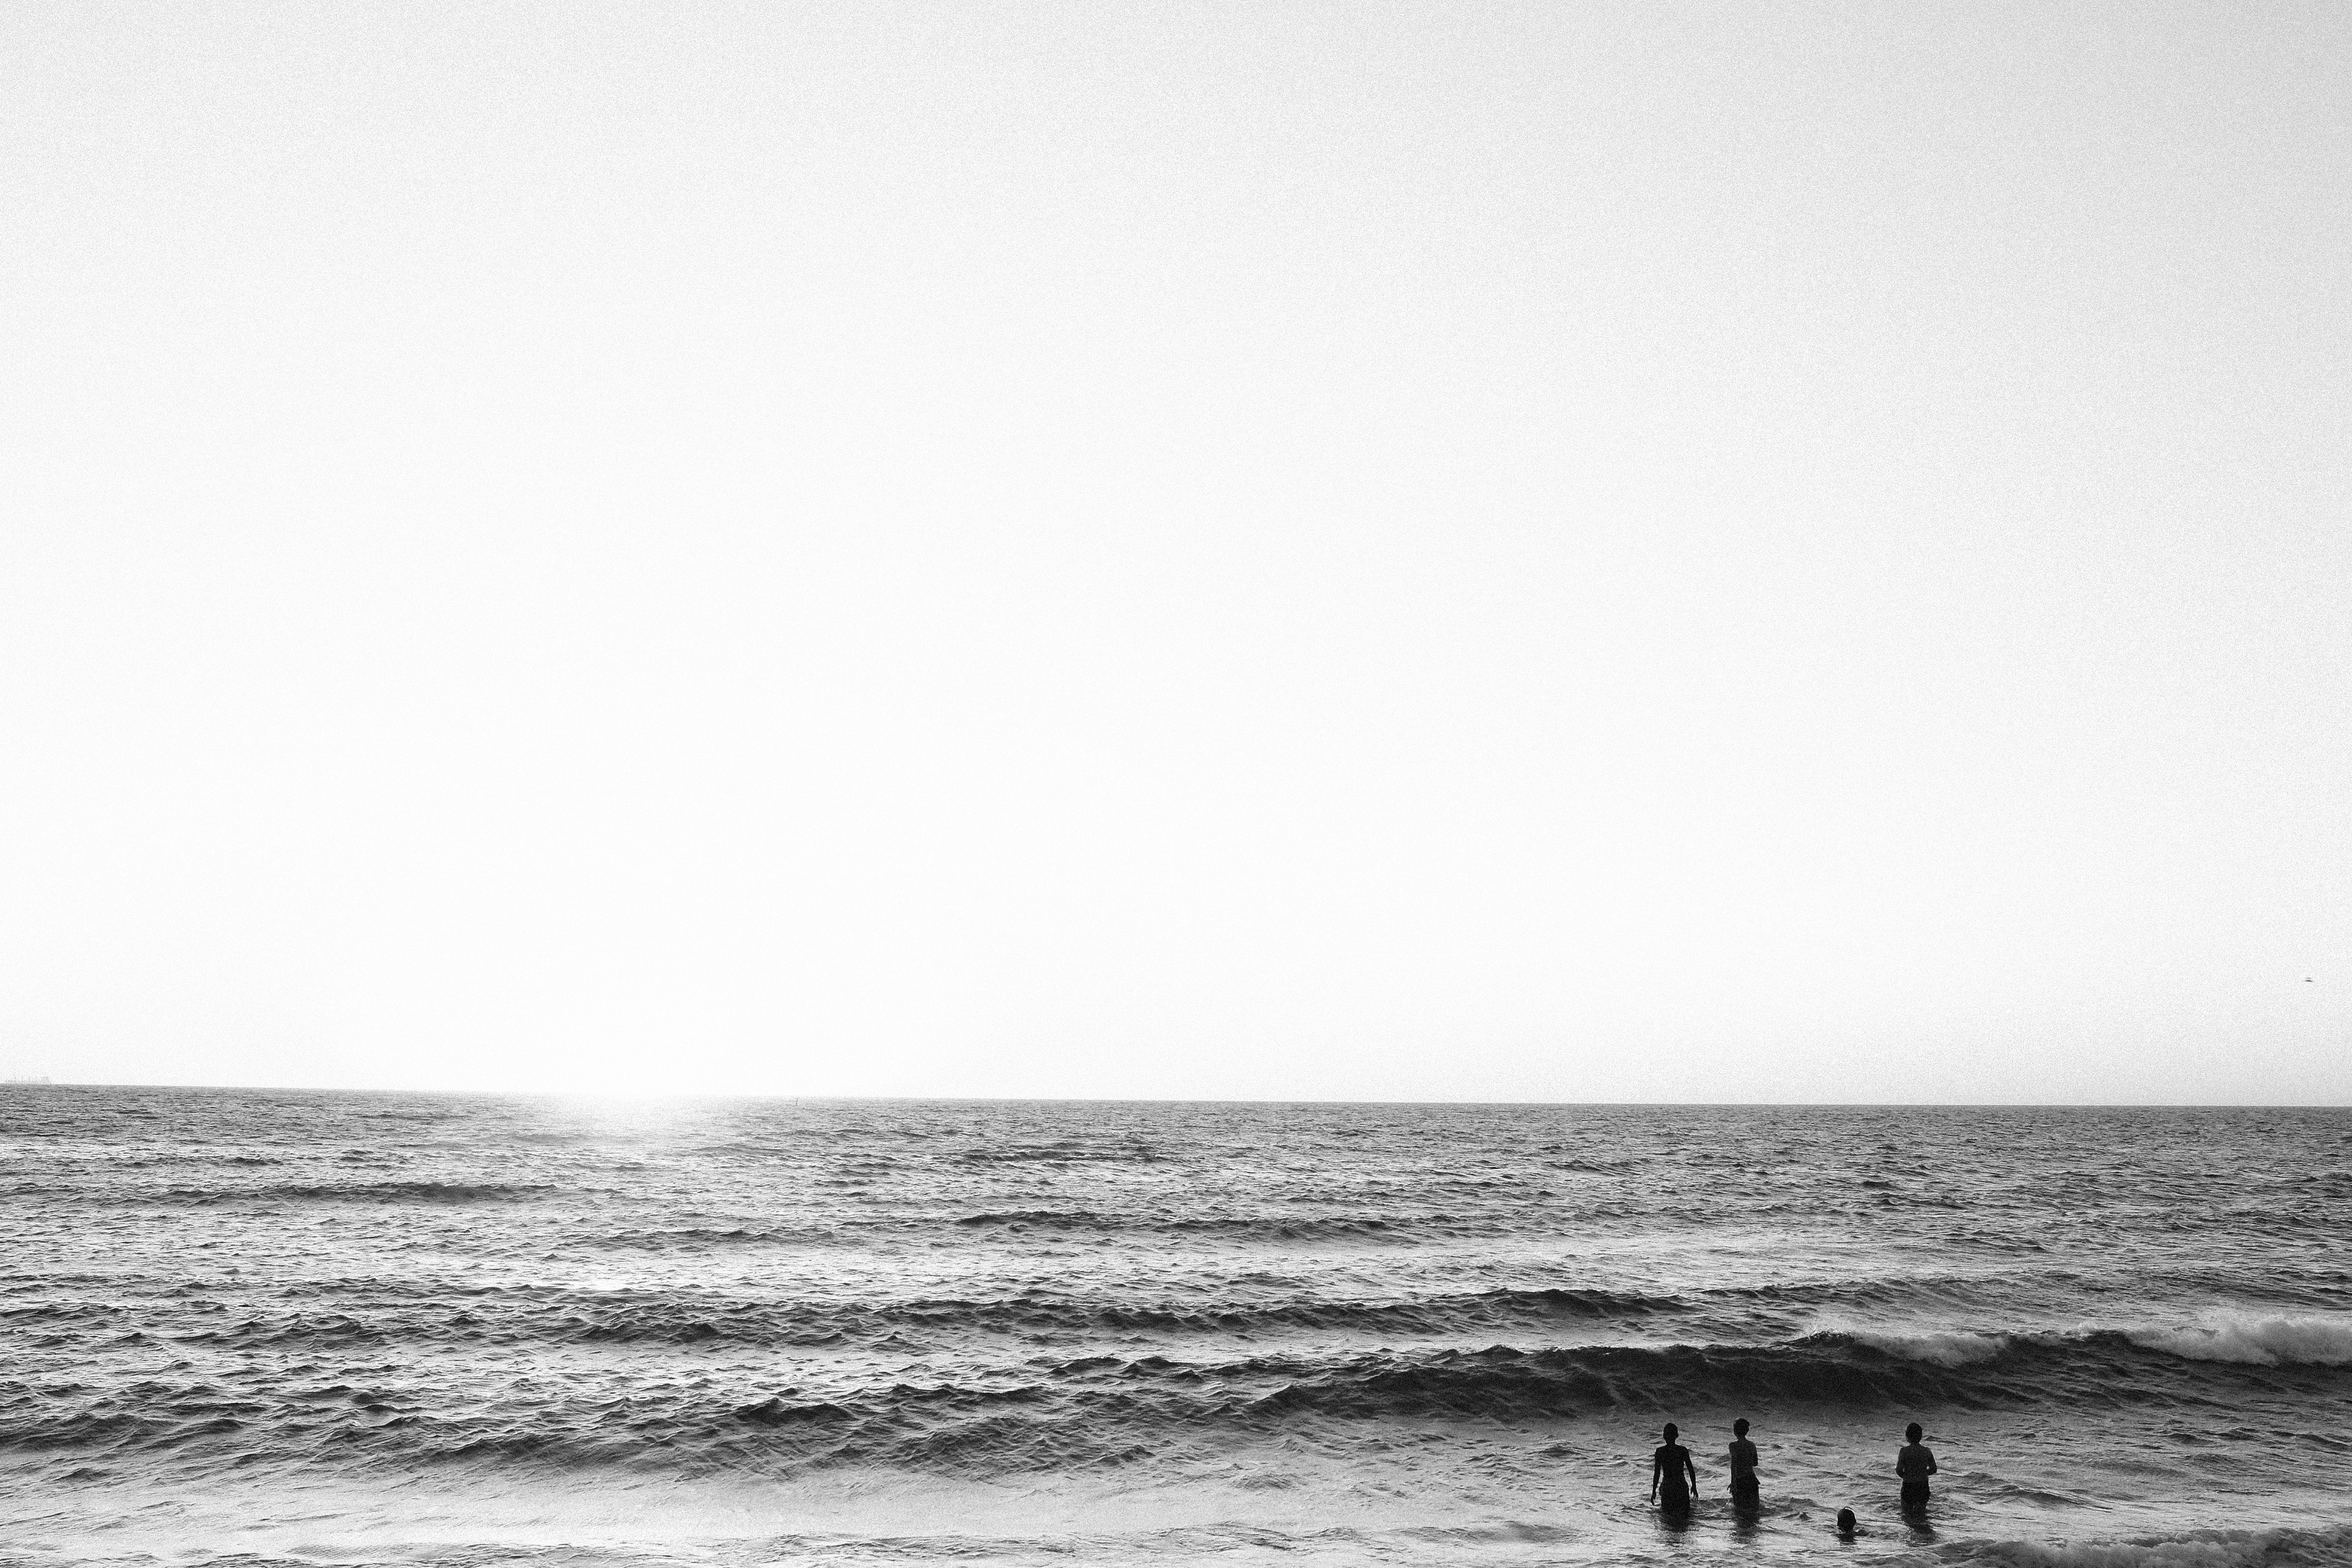
beach, sea, coast, sand, ocean, horizon, black and white, white, shore, wave, monochrome, body of water, monochrome photography, atmospheric phenomenon, wind wave